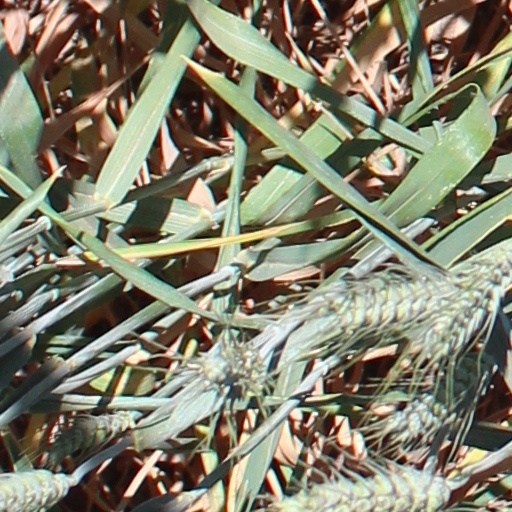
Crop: wheat